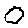
Label: 0